Maria Weston Chapman

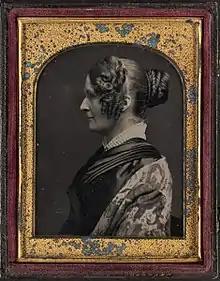
Maria Weston Chapman

Maria and her husband Henry were both "Garrisonian" abolitionists, meaning that they believed in an "immediate" and uncompromising end to slavery, brought about by "moral suasion" or non-resistance. They rejected all political and institutional coercion—including churches, political parties and the federal government—as agencies for ending slavery. They did, however, support moral coercion that encompassed "come-outerism" and disunion, both of which opposed association with slaveholders. Gerald Sorin writes, "In [Maria's] nonresistance principles and in her 'come-outerism,' she was rigidly dogmatic and self-righteous, believing that 'when one is perfectly right, one neither asks nor needs sympathy.'"